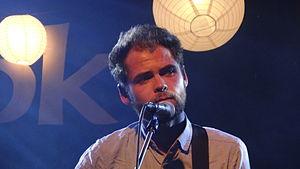
Michael « Mike » David Rosenberg né le 17 mai 1984 à Brighton, plus connu sous son nom de scène Passenger, est un auteur-compositeur-interprète folk anglais. Son surnom provient du groupe folk-rock dont il est le fondateur, principal chanteur et compositeur. Le groupe a sorti un seul album. Lorsque les membres du groupe décident de se séparer en 2009, Mike Rosenberg choisit de garder le nom du groupe comme nom de scène pour sa carrière solo. Il est principalement connu pour sa chanson Let Her Go.